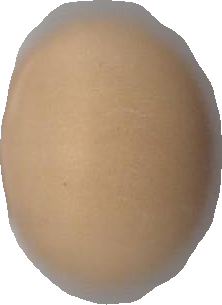
Variety: Grobogan